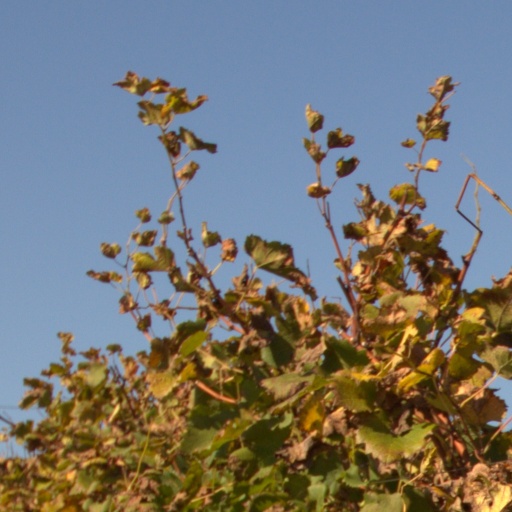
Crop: grape